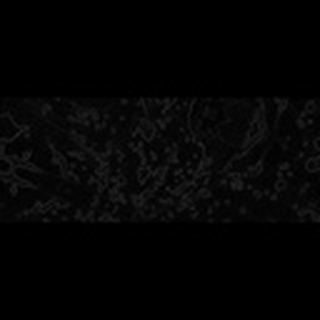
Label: cotton_bacterial_blight